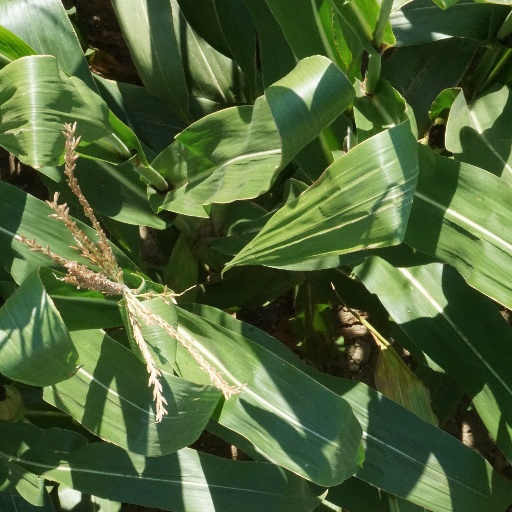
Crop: maize; corn